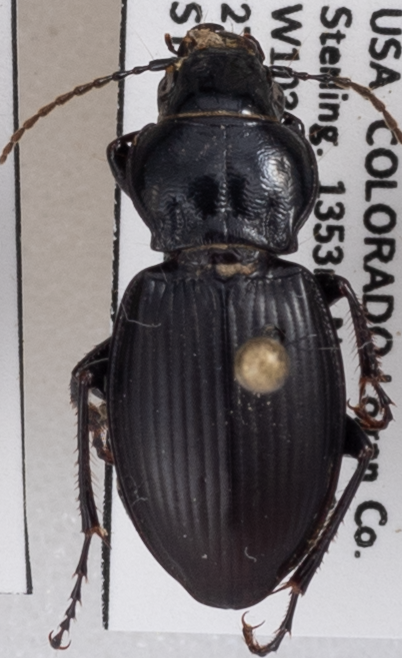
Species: Cyclotrachelus torvus
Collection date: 2022-07-27
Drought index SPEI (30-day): -0.258
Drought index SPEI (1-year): -1.85
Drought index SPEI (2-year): -1.69